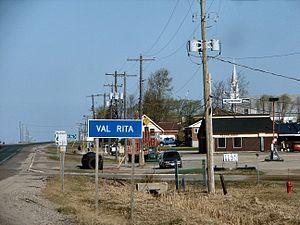
Val Rita-Harty est une municipalité de canton de l'Ontario situé dans le district de Cochrane.